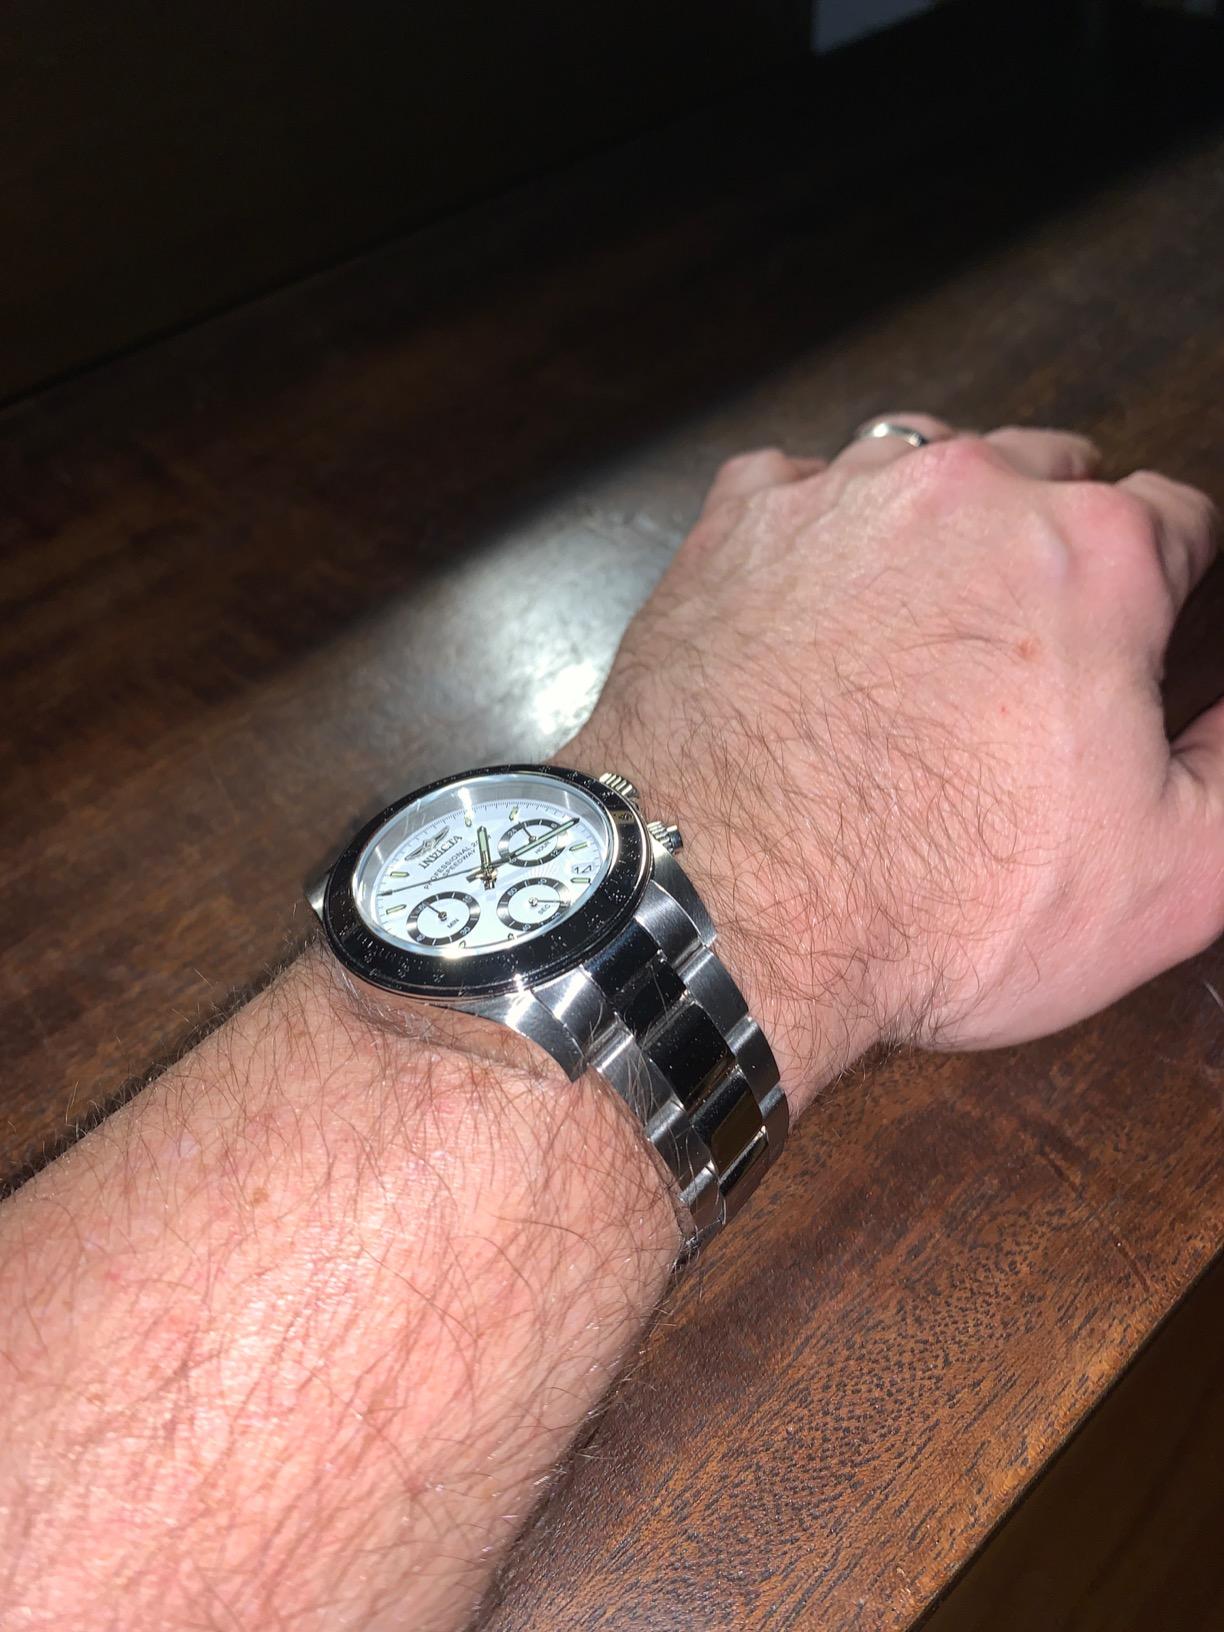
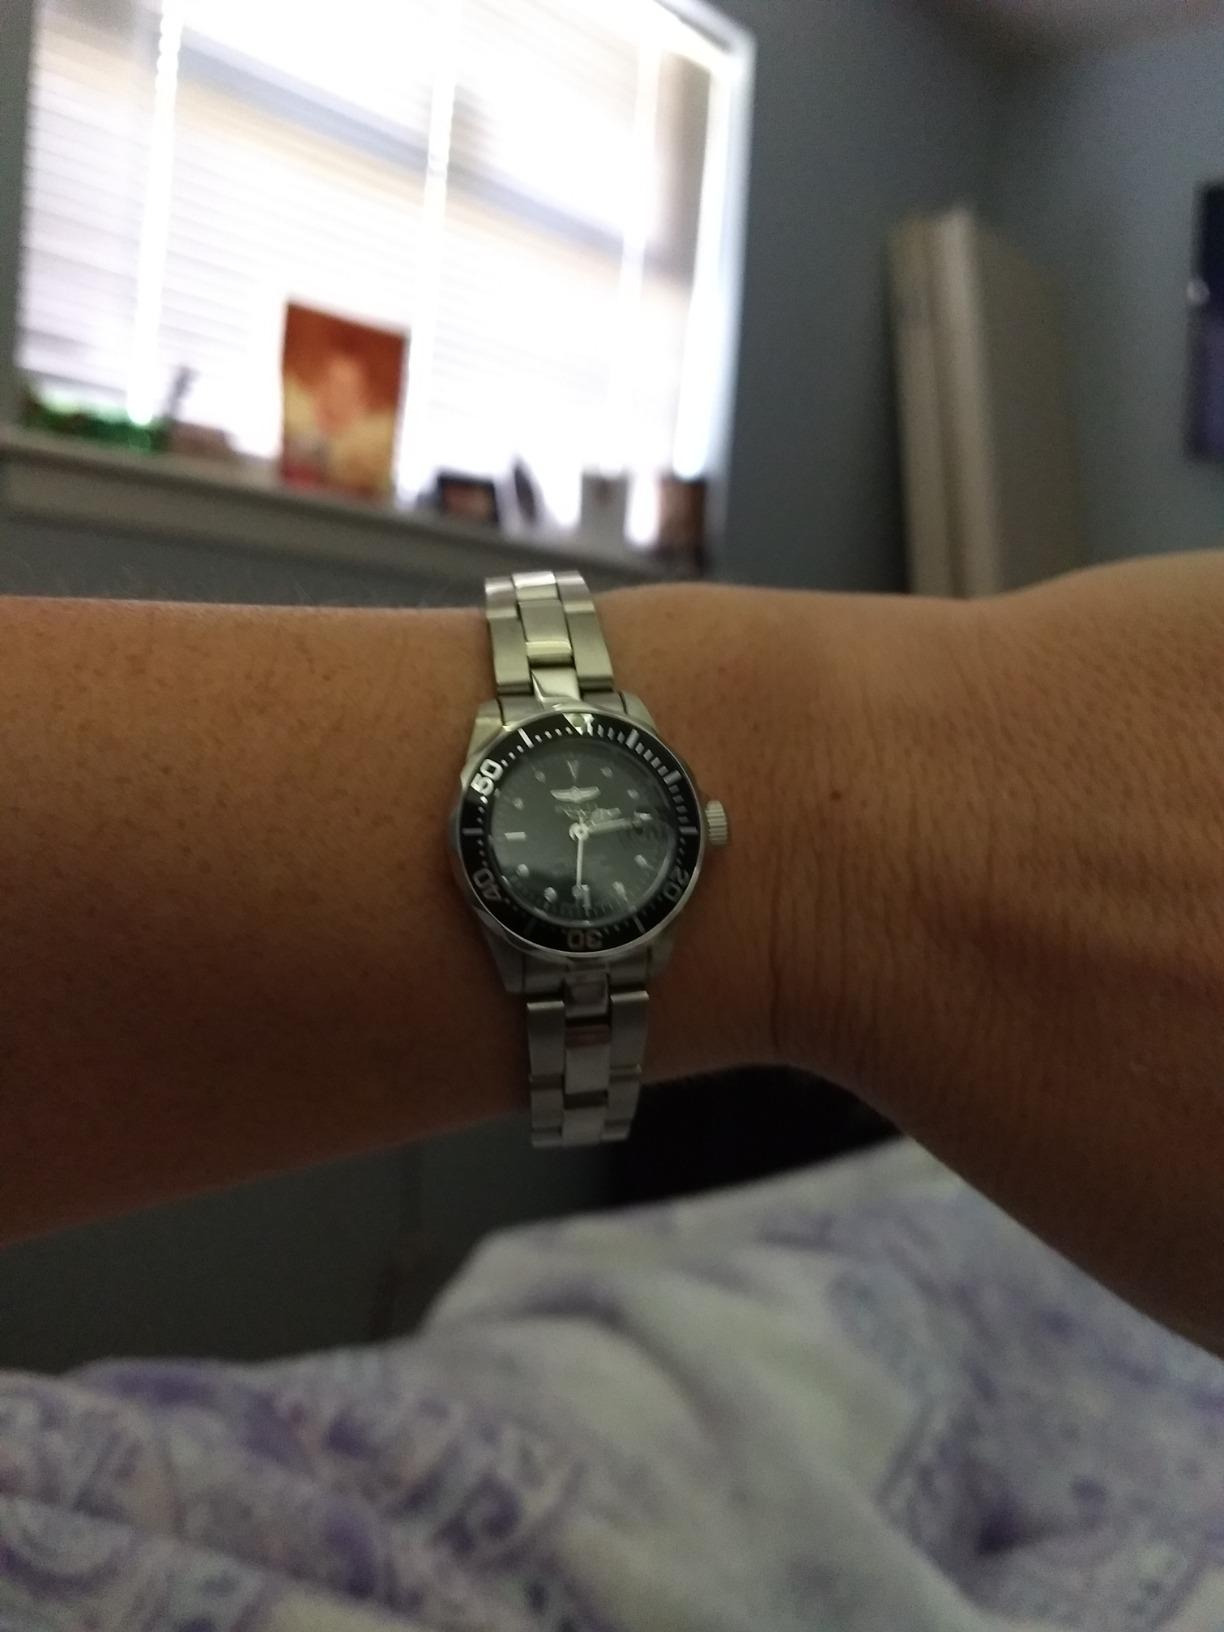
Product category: accessories_watch
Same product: no